The Wizard of Loneliness

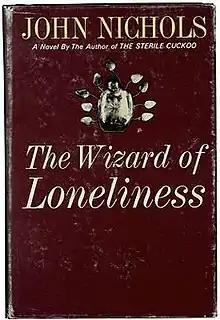
First edition (publ. G. P. Putnam's Sons)

The Wizard of Loneliness is a 1966 book written by John Nichols. It's about a boy's experiences on the home front during World War II. It was turned into a 1988 film of the same name.